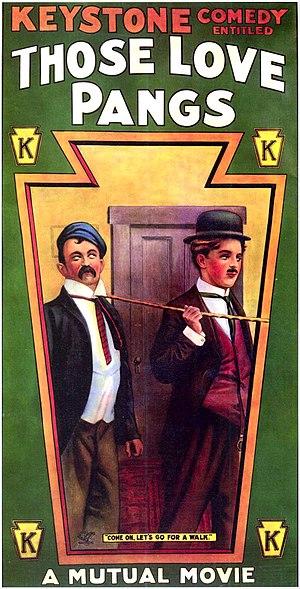
Charlot rival d'amour est une comédie américaine de et avec Charlie Chaplin, sortie le 10 octobre 1914.